Rebreather

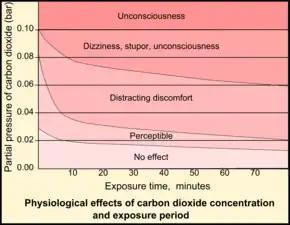
Relation of physiological effects to carbon dioxide concentration and exposure period.

The endurance of a rebreather, the duration for which it can be safely and comfortably used, is dependent on the oxygen supply at the oxygen consumption rate of the user, and the capacity of the scrubber to remove carbon dioxide at the rate it is produced by the user. These variables are closely linked, as the carbon dioxide is a product of metabolic oxygen consumption, though not the only product. This is independent of depth, except for work of breathing increase due to gas density increase.